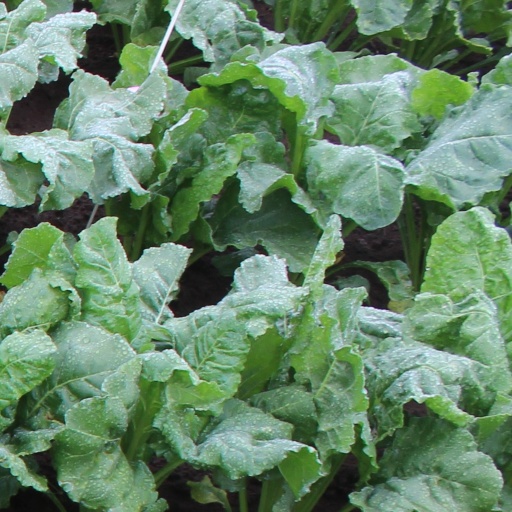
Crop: sugar beet